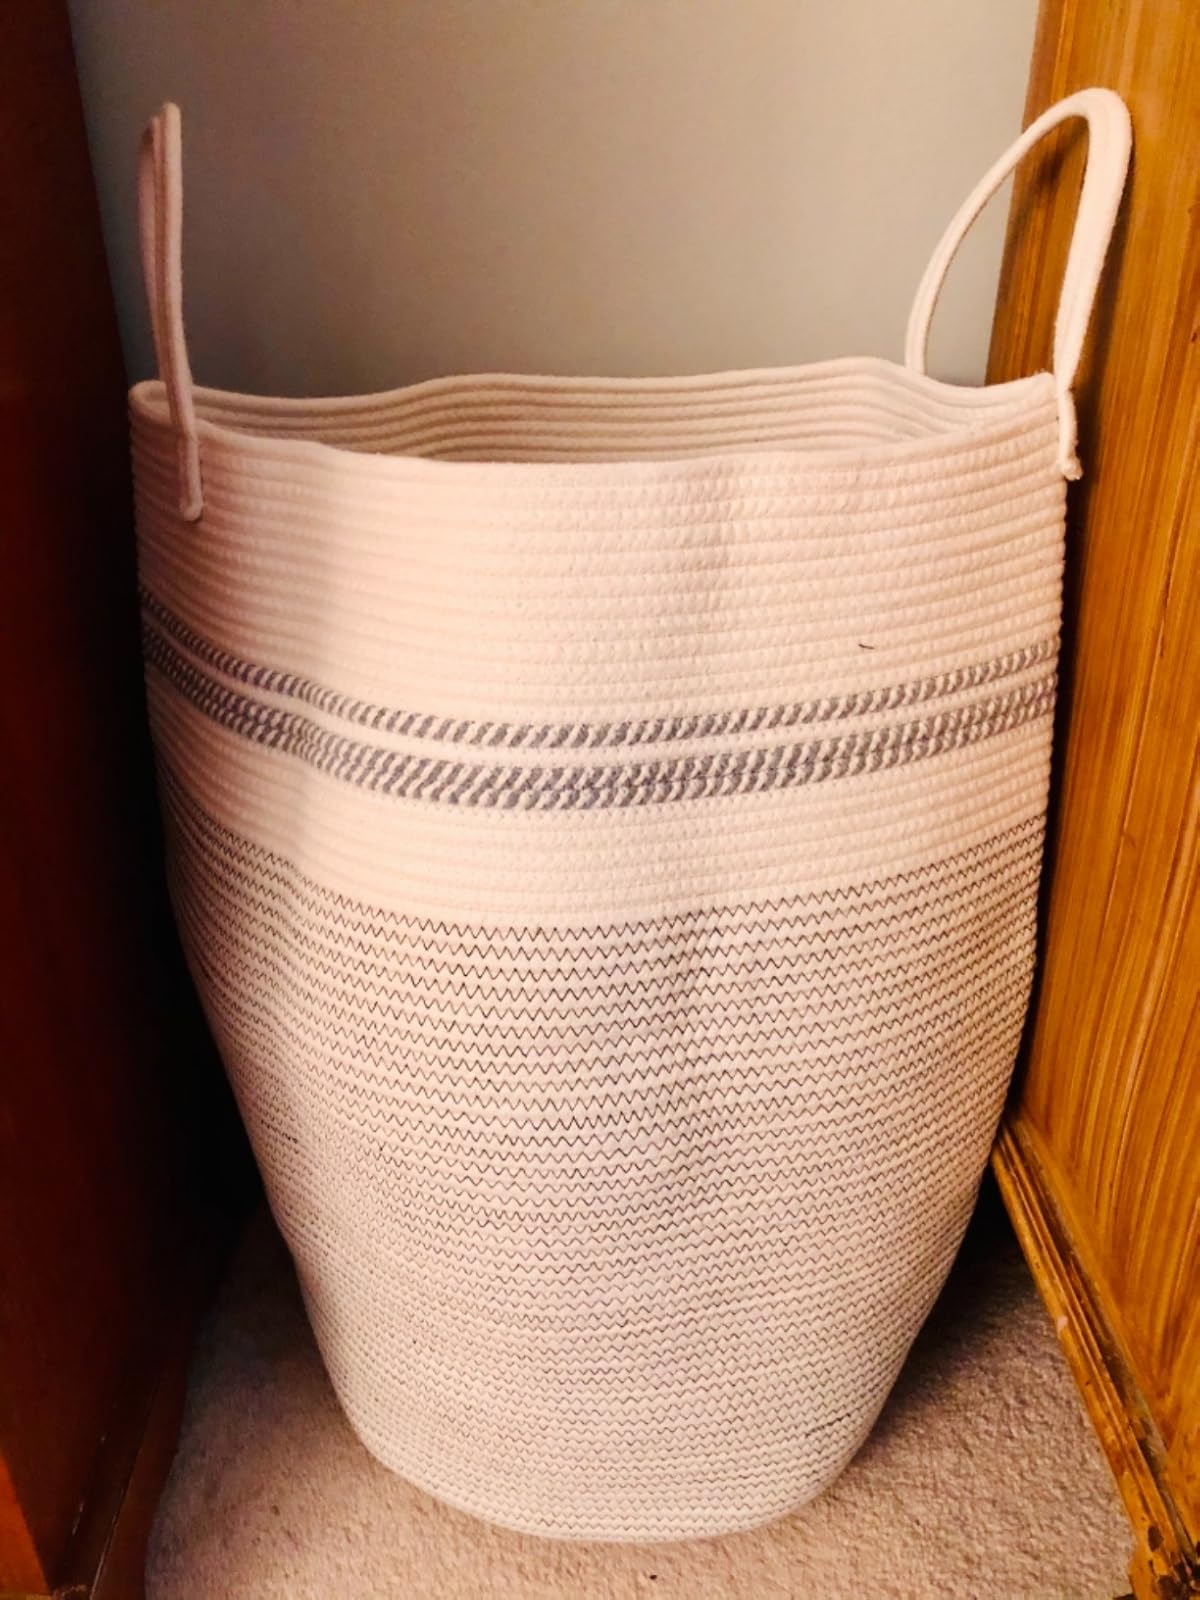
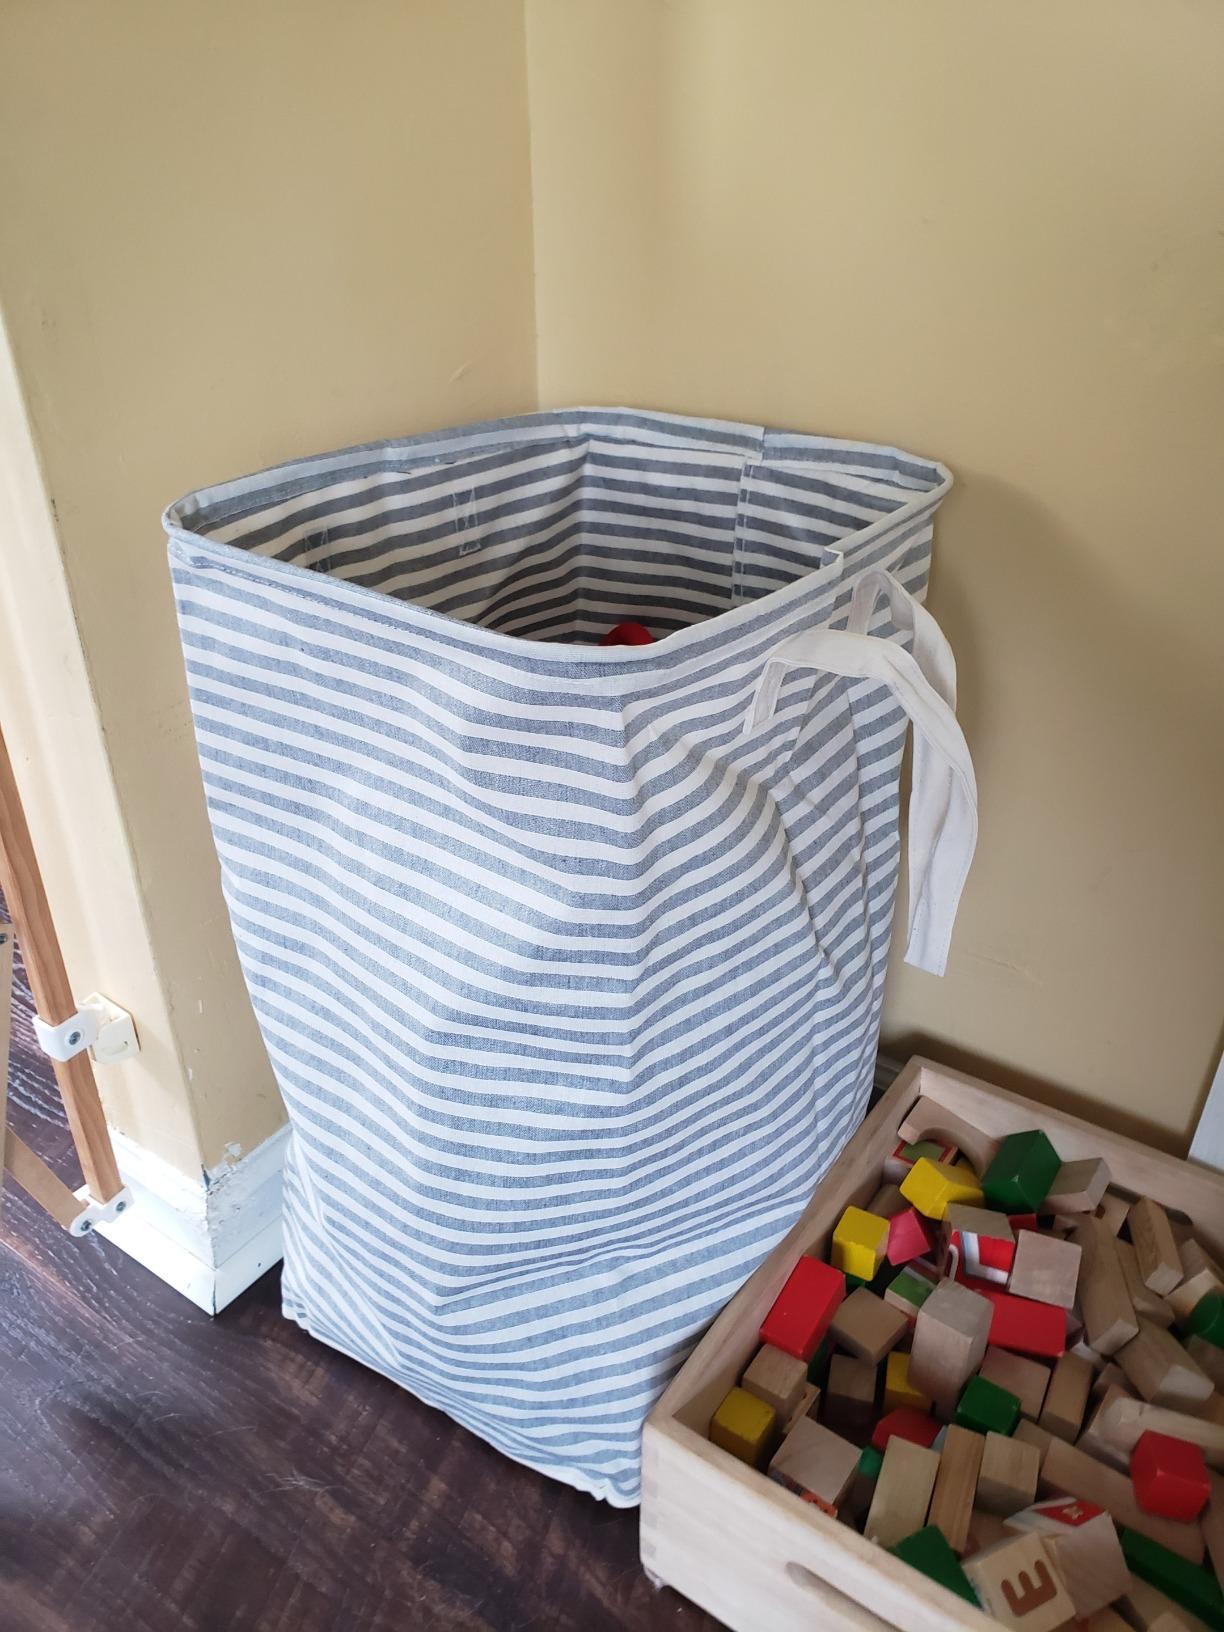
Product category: items_hamper
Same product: no